Rai people

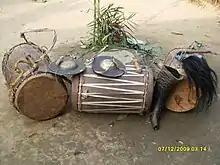
Traditional Instruments of Silli Dance

Rai shamanism comprises a plurality of shamanic traditions, varied but closely related, like the Rai groups themselves. The Rai in East Nepal consist of numerous subtribes, and even though they speak different languages and have their own distinct traditions, they all share a common linguistic and cultural heritage. Together with Limbu (the language of a related group residing farther to the east, also in Sikkim and Darjeeling), the Kirati Rai languages belong to the Kiranti family, which is a subgroup of Tibeto-Burman. Culturally the Rai have been influenced by both Hinduism and Tibetan Buddhism, but these influences have only marginally affected their ancestral traditions, in which shamanic features still figure prominently.